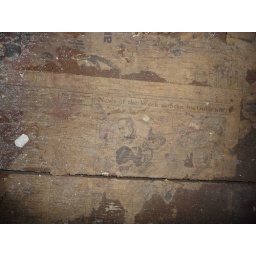
Newspaper on floor found below carpet in what is now kitchen